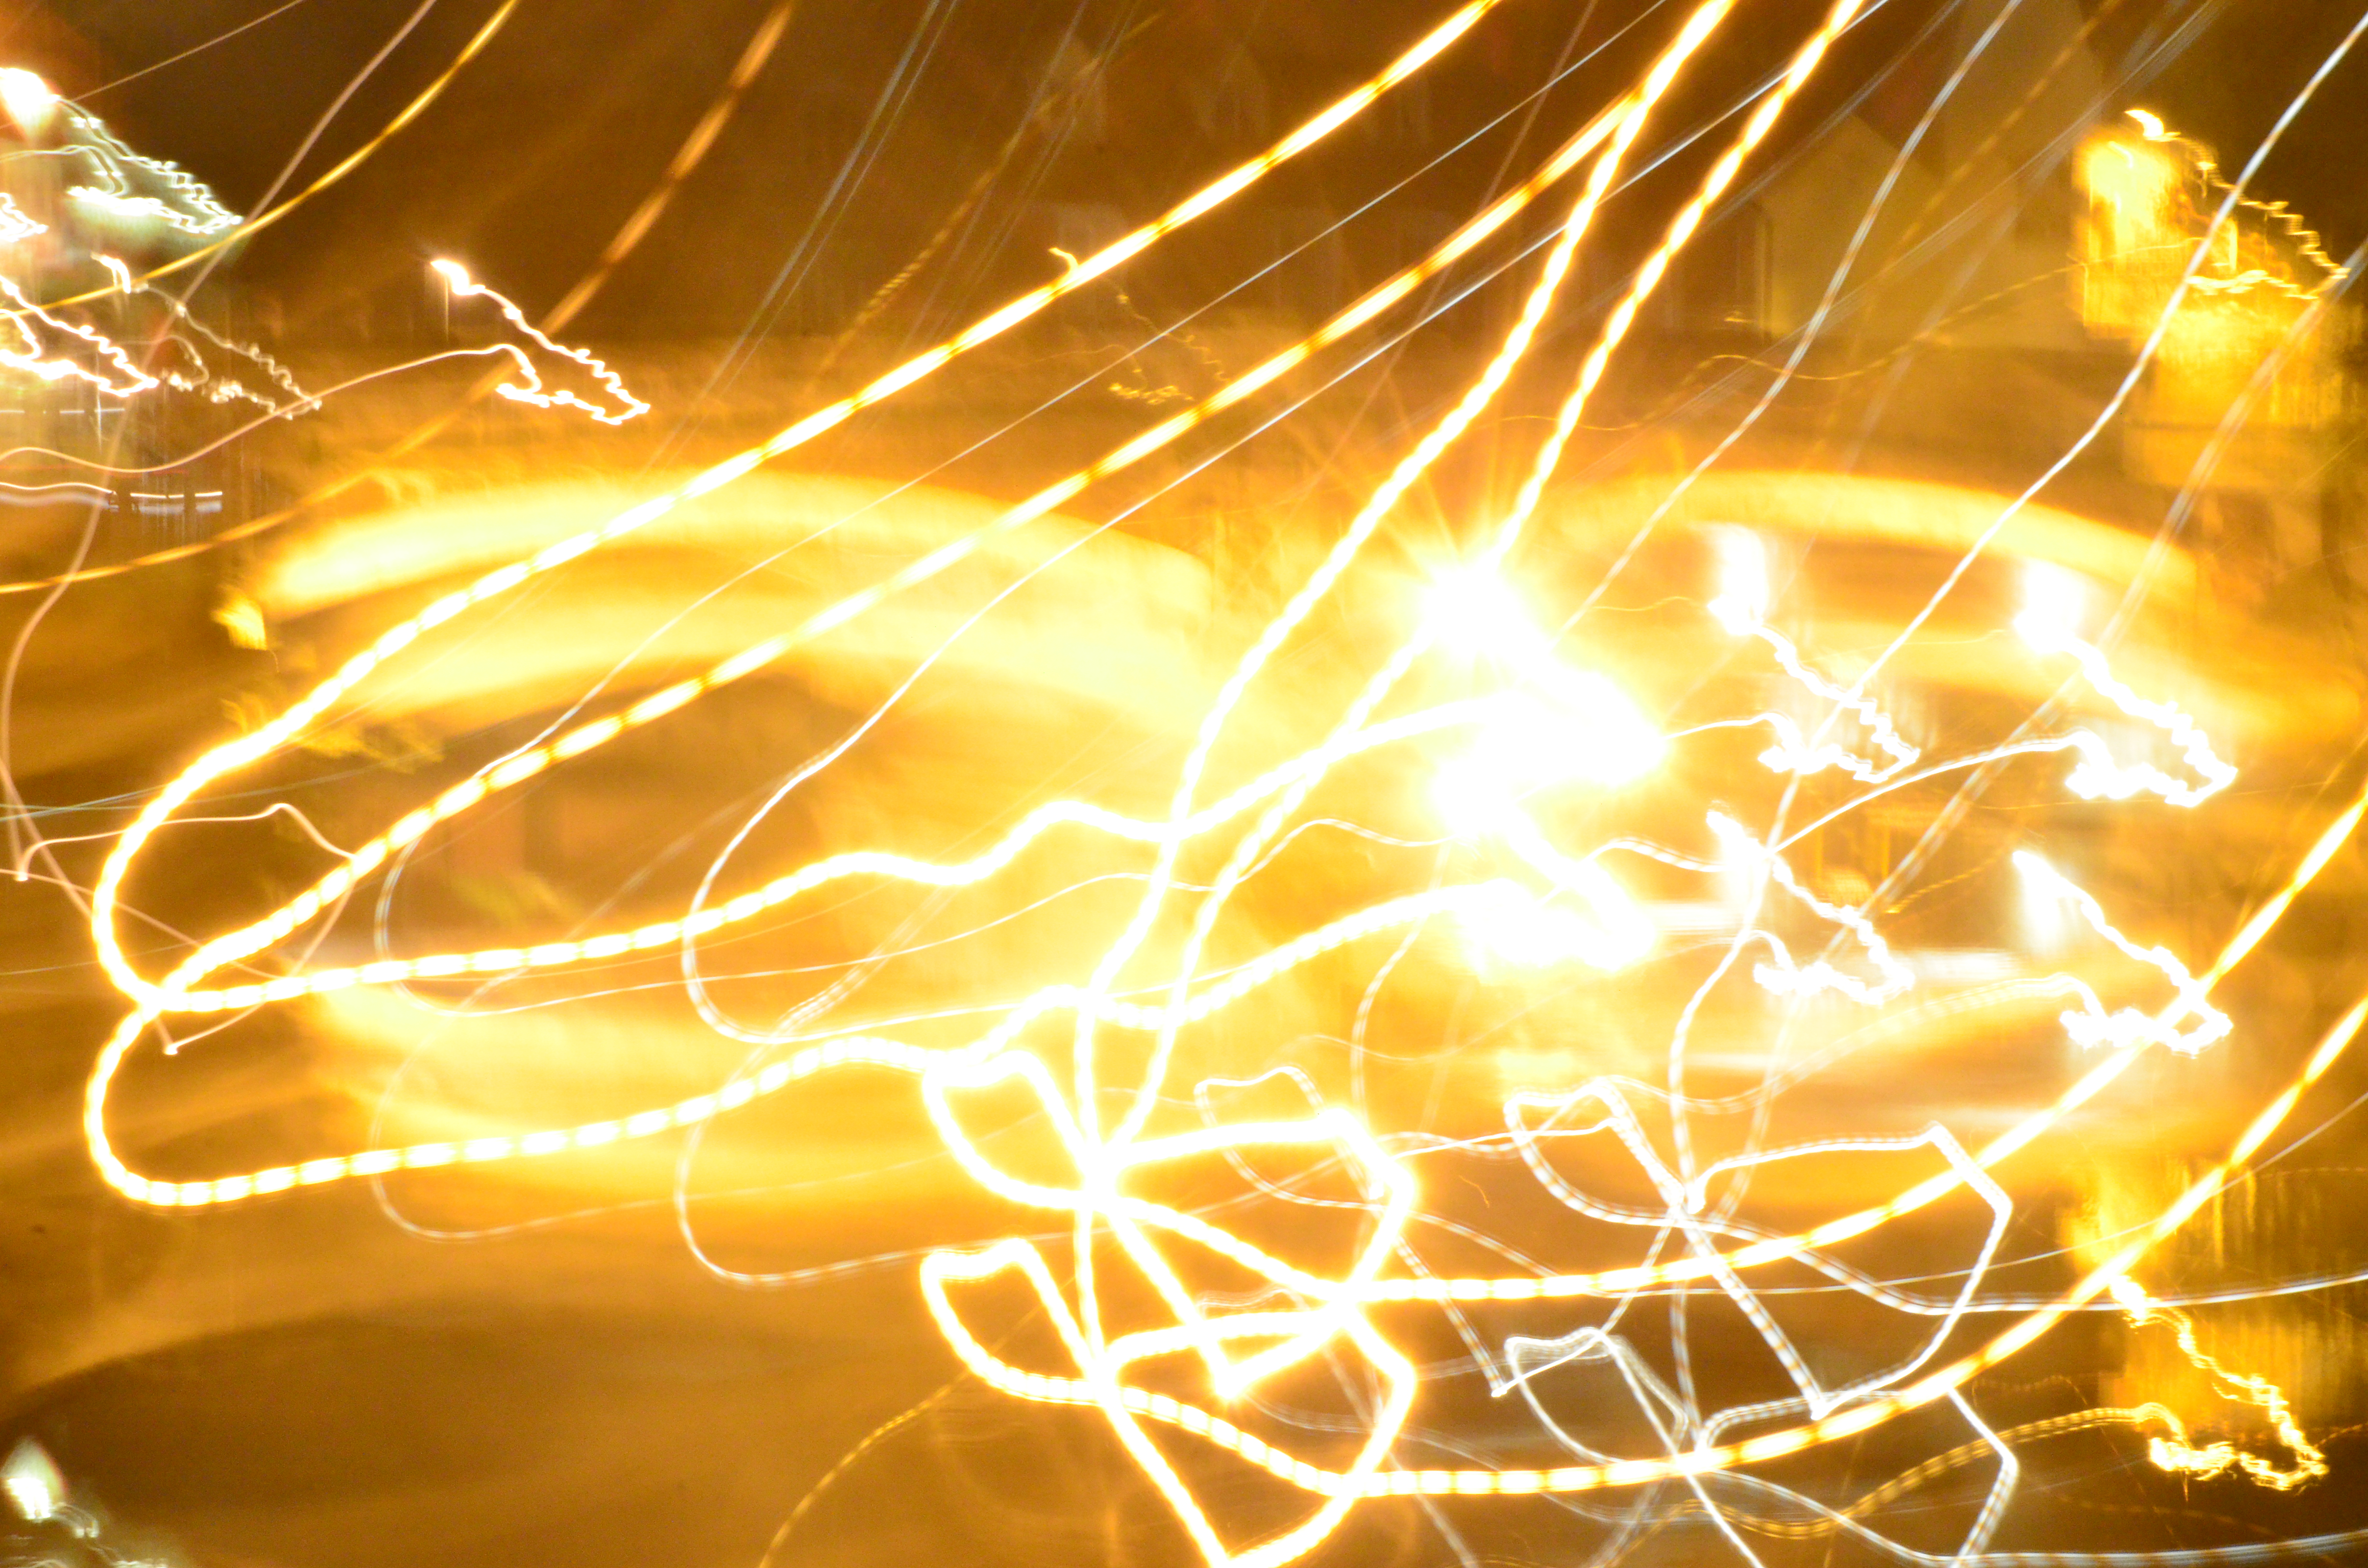
light, night, sunlight, sparkler, flame, yellow, circle, free